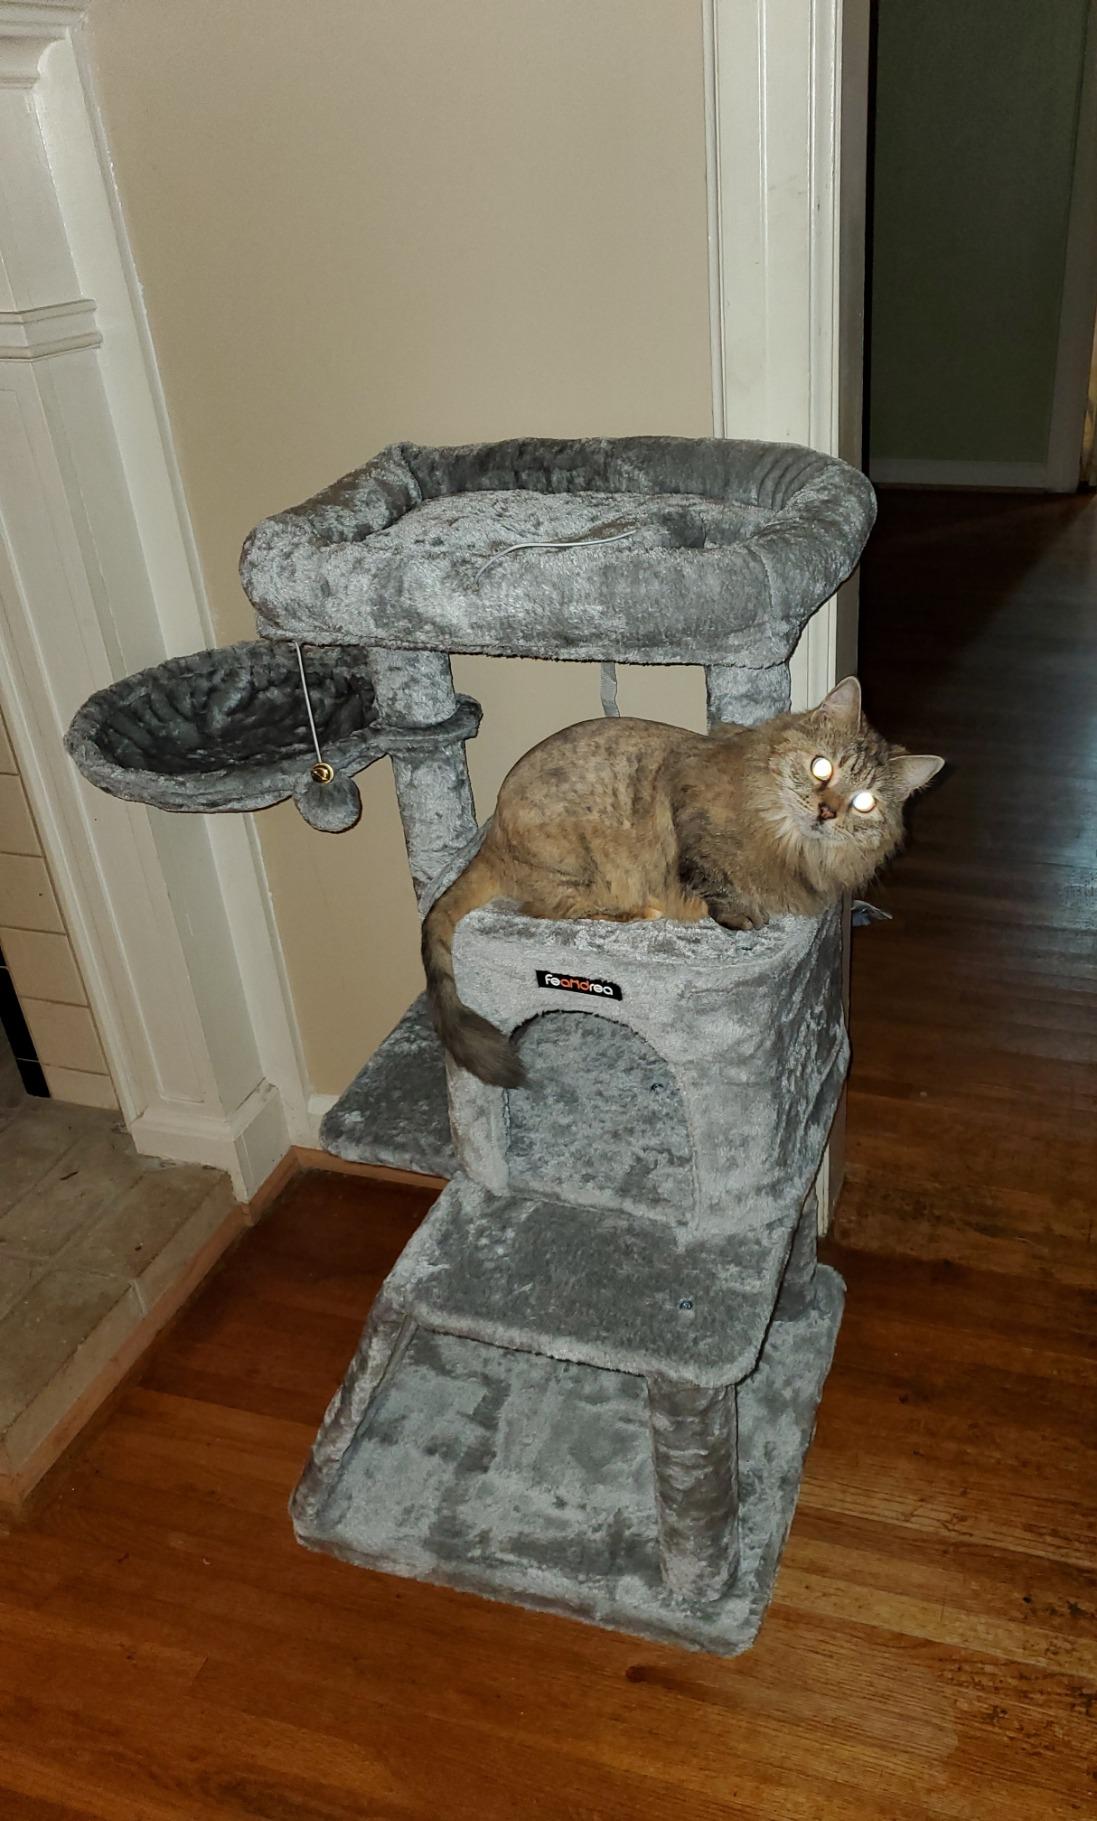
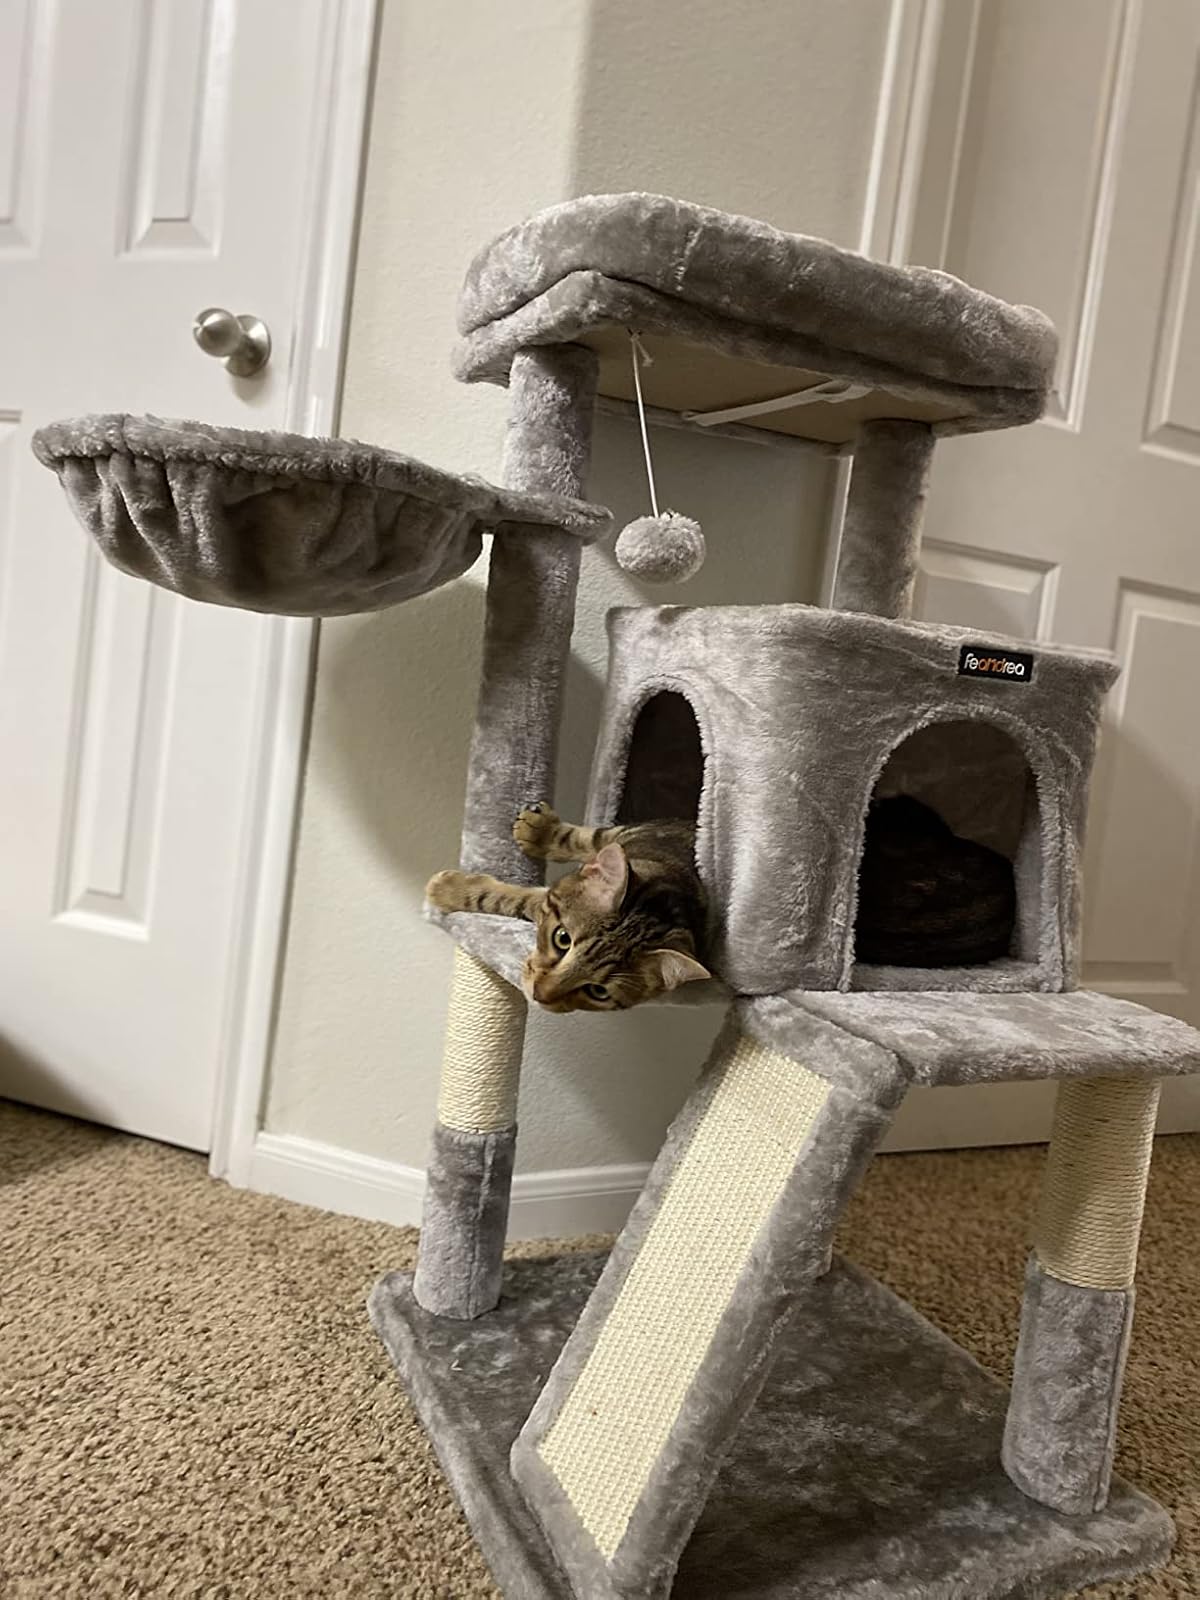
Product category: items_cat tree
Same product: yes